Albuquerque Basin

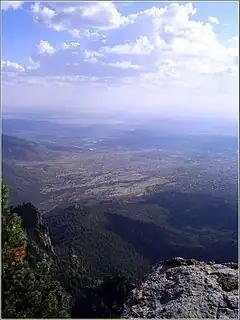
View of the Albuquerque Basin from Sandia Peak

The Albuquerque Basin (or Middle Rio Grande Basin) is a structural basin and ecoregion within the Rio Grande rift in central New Mexico. It contains the city of Albuquerque.